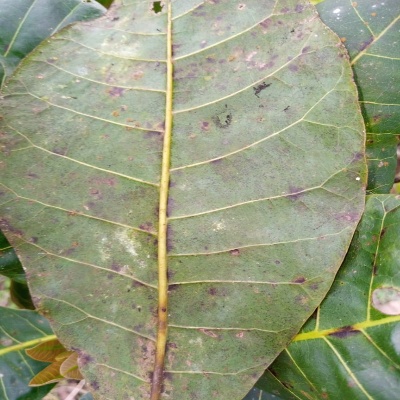
Crop: Cashew
Condition: anthracnose